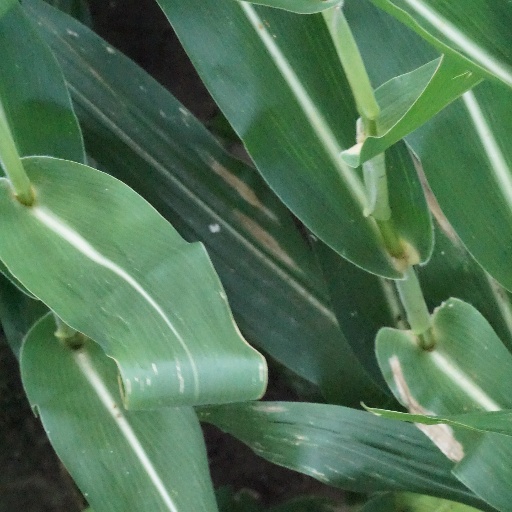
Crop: maize; corn